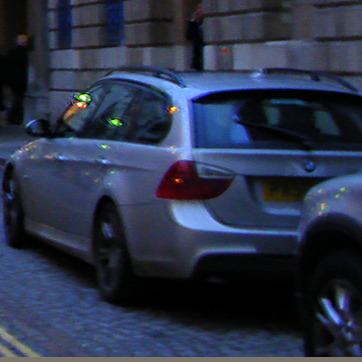
Material: plastic